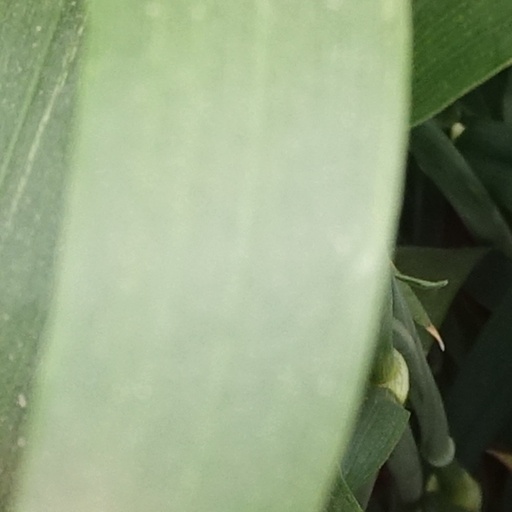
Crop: wheat